Quesnel Airport

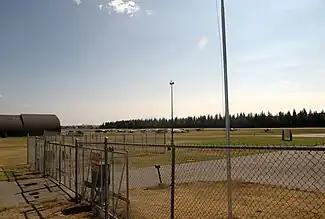
Southward from airport security gate, Quesnel, 2010.

In 2013, Northern Development provided a $244,815 grant to expand the apron by . By 2015, the annual airshow had become one of the biggest in Canada.